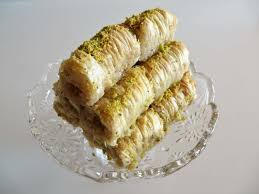
Yemek: baklava